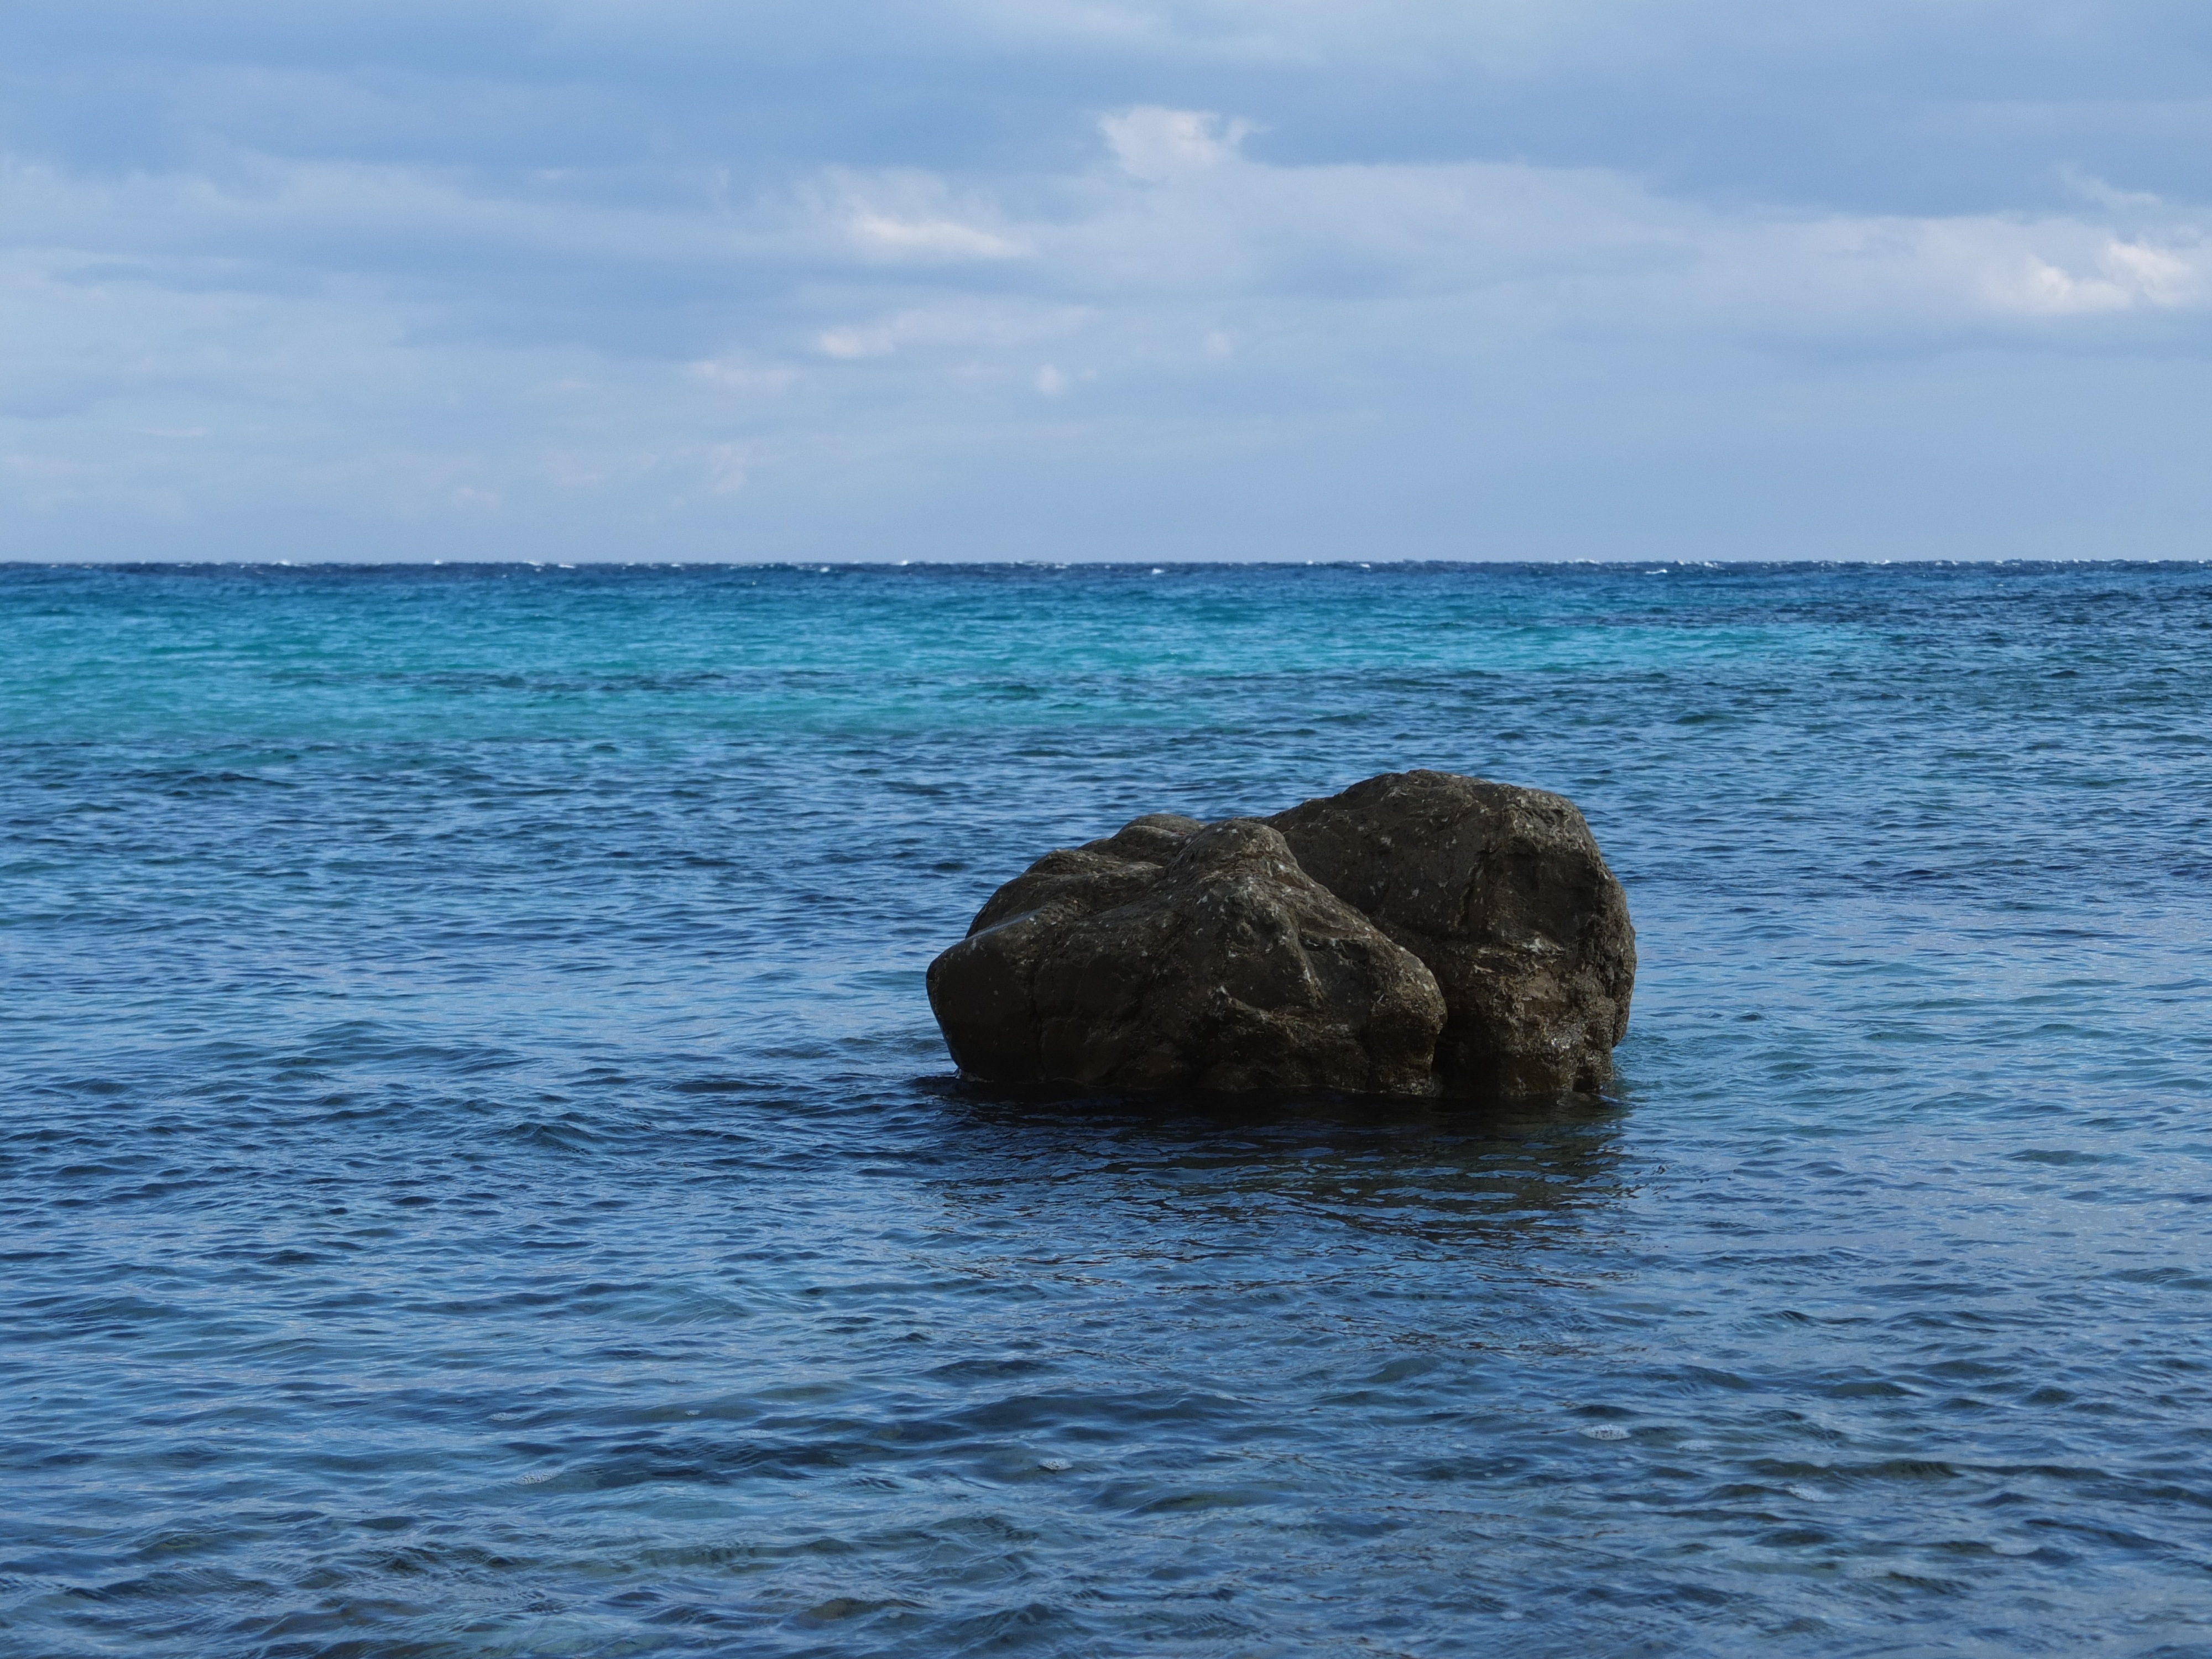
beach, sea, coast, water, rock, ocean, horizon, sky, shore, wave, stone, summer, cliff, mediterranean, bay, blue, rest, terrain, material, body of water, clouds, turquoise, booked, cape, islet, wind wave